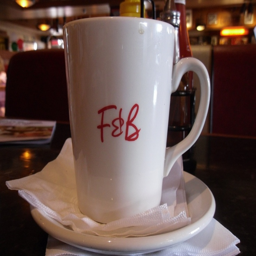
do this before you die - breakfast at people , bucket list , review .